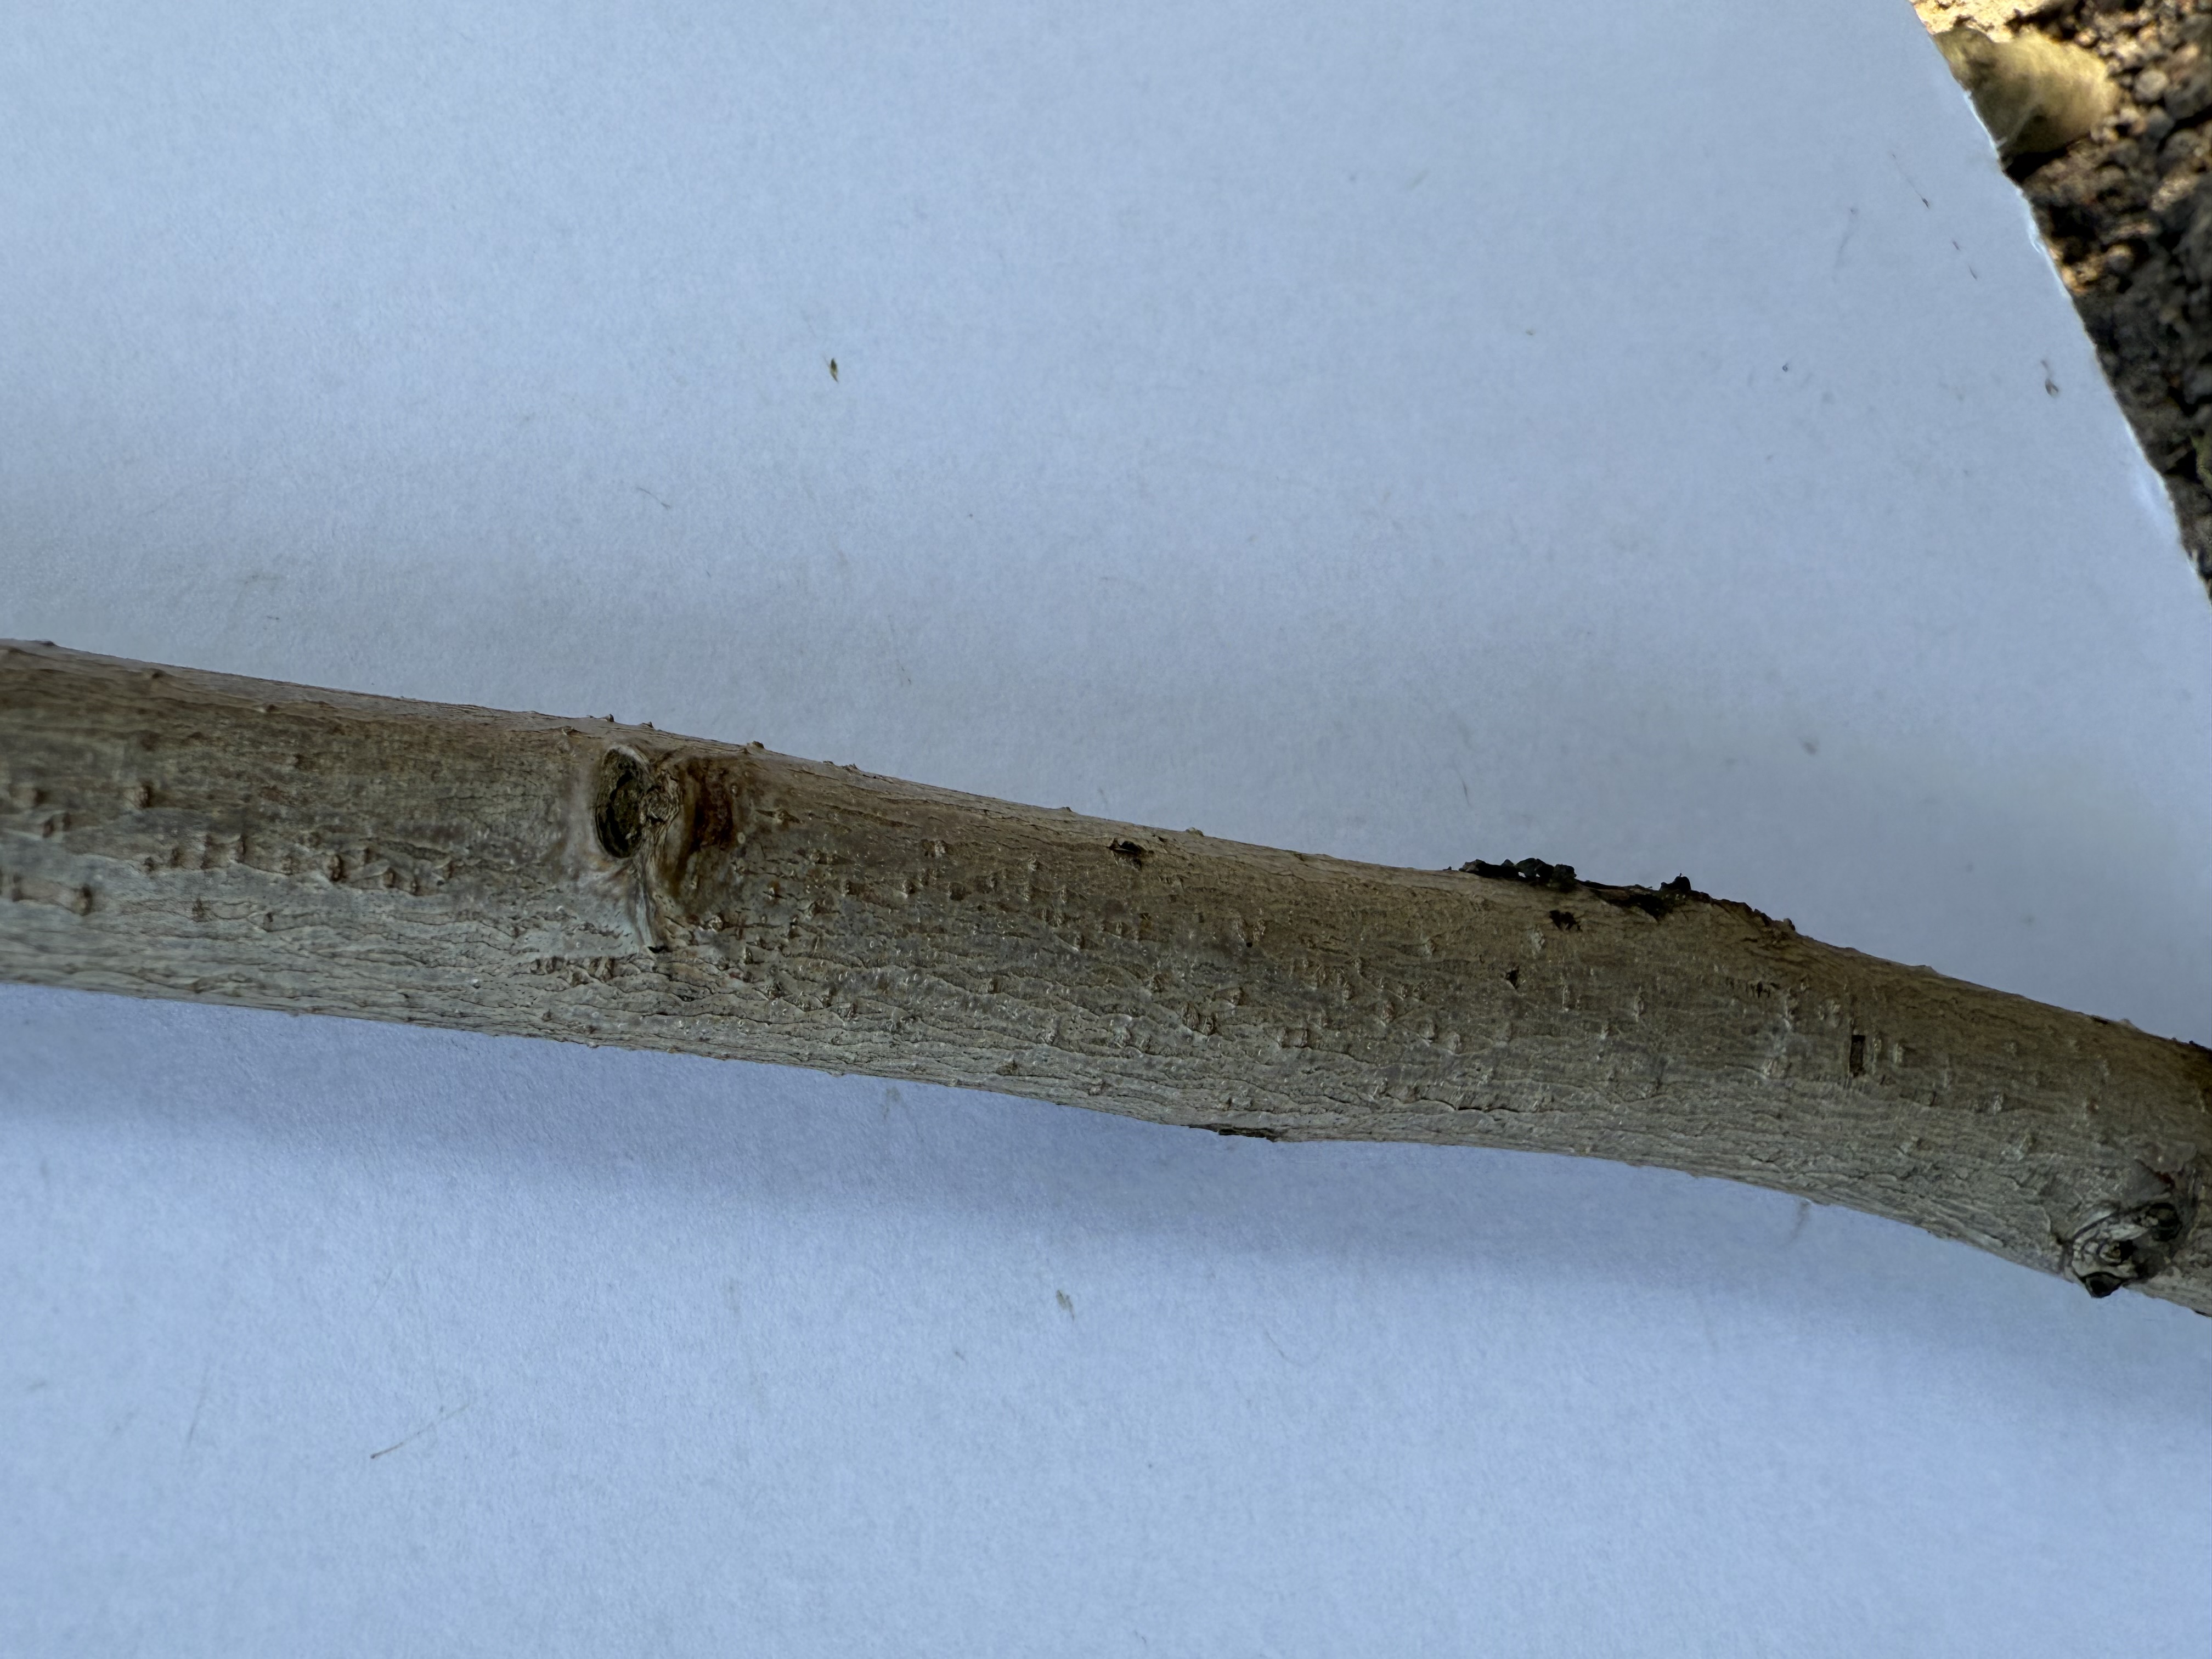
Variety: Red Nectarine